Roy Halladay's perfect game

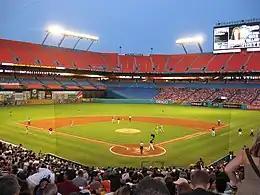
Roy Halladay pitched his perfect game at Sun Life Stadium.

The Philadelphia Phillies–Florida Marlins game began at 7:13 p.m. on May 29, 2010, to a crowd of 25,086 at Sun Life Stadium in Miami. The home plate umpire was Mike DiMuro, the first base umpire was Tim Welke, the second base umpire was Jim Reynolds, and the third base umpire was Bill Welke. Roy Halladay pitched the 20th perfect game in MLB history, retiring all 27 batters, and allowing no hits, no runs, and no errors. Although he is known as a ground ball pitcher, he struck out 11, his most of the year and the most by a Phillies pitcher at that point in the season. The opposing pitcher, Josh Johnson, allowed seven hits, one walk, and an unearned run in seven innings. The unearned run came in the top of the third, when Chase Utley's line drive bounced off the glove of Florida center fielder Cameron Maybin, allowing Wilson Valdez to score from first. This was the only run scored in the game.